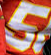
Number: 5